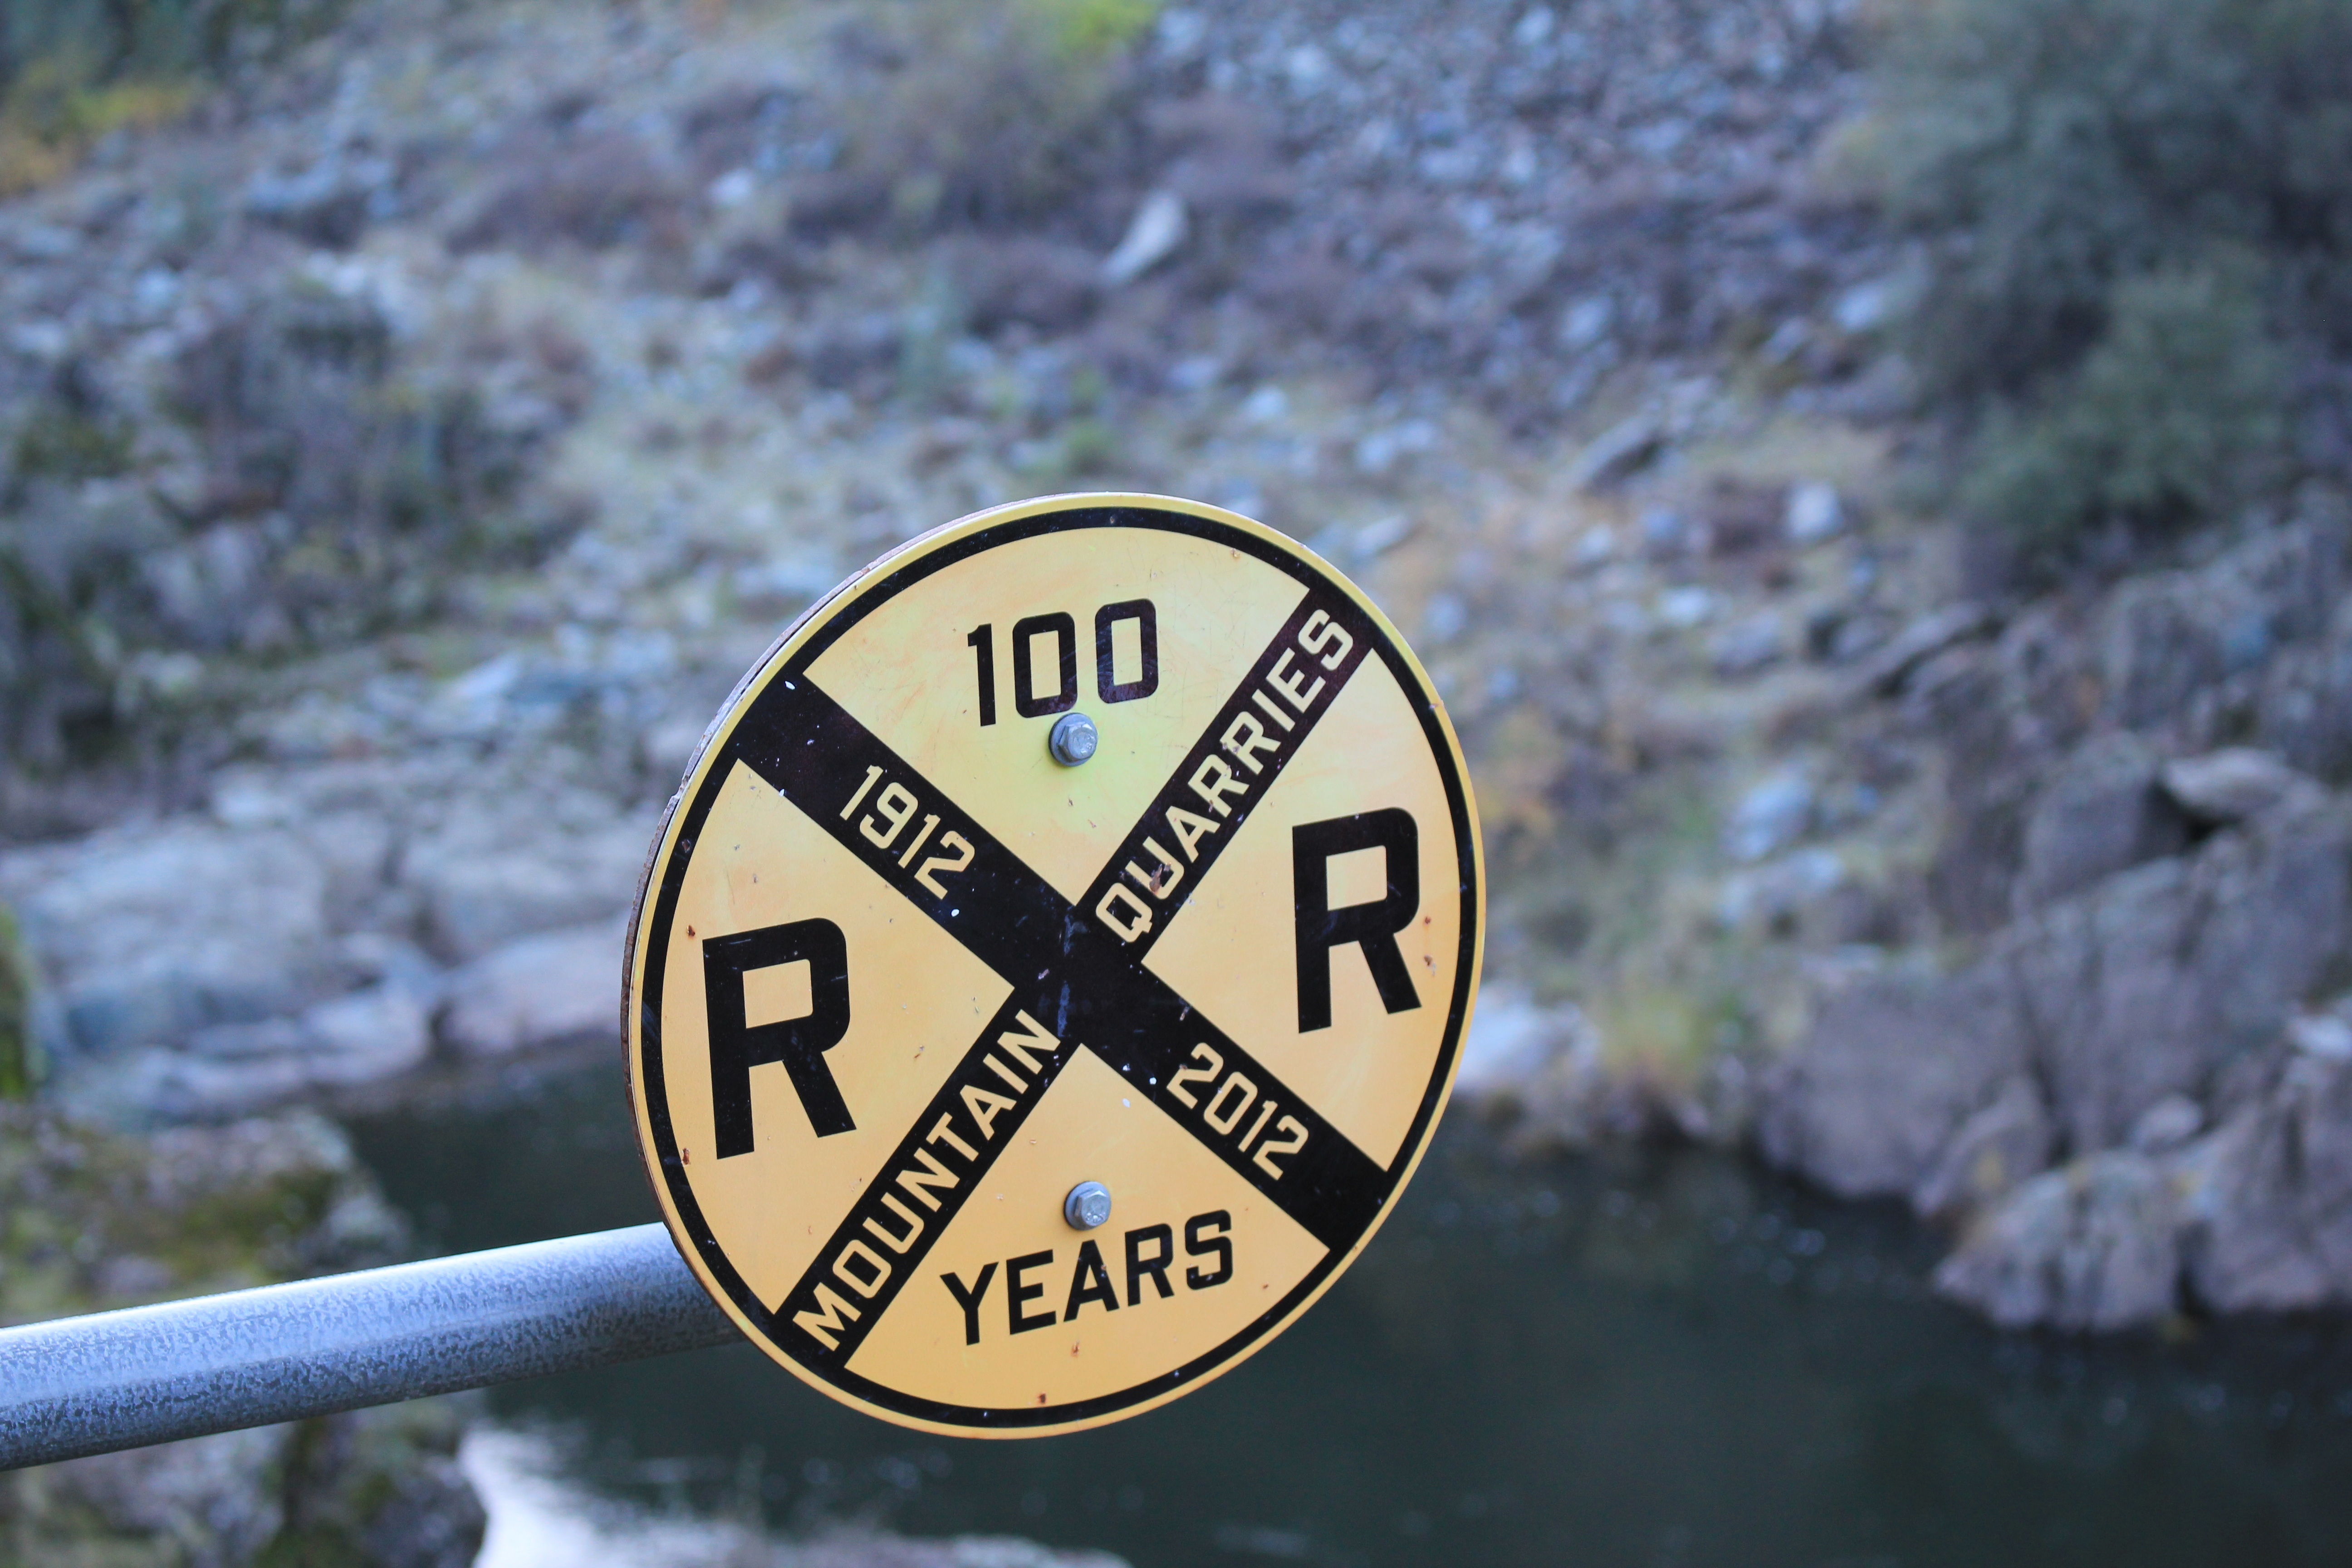
sign, street sign, signage, traffic sign